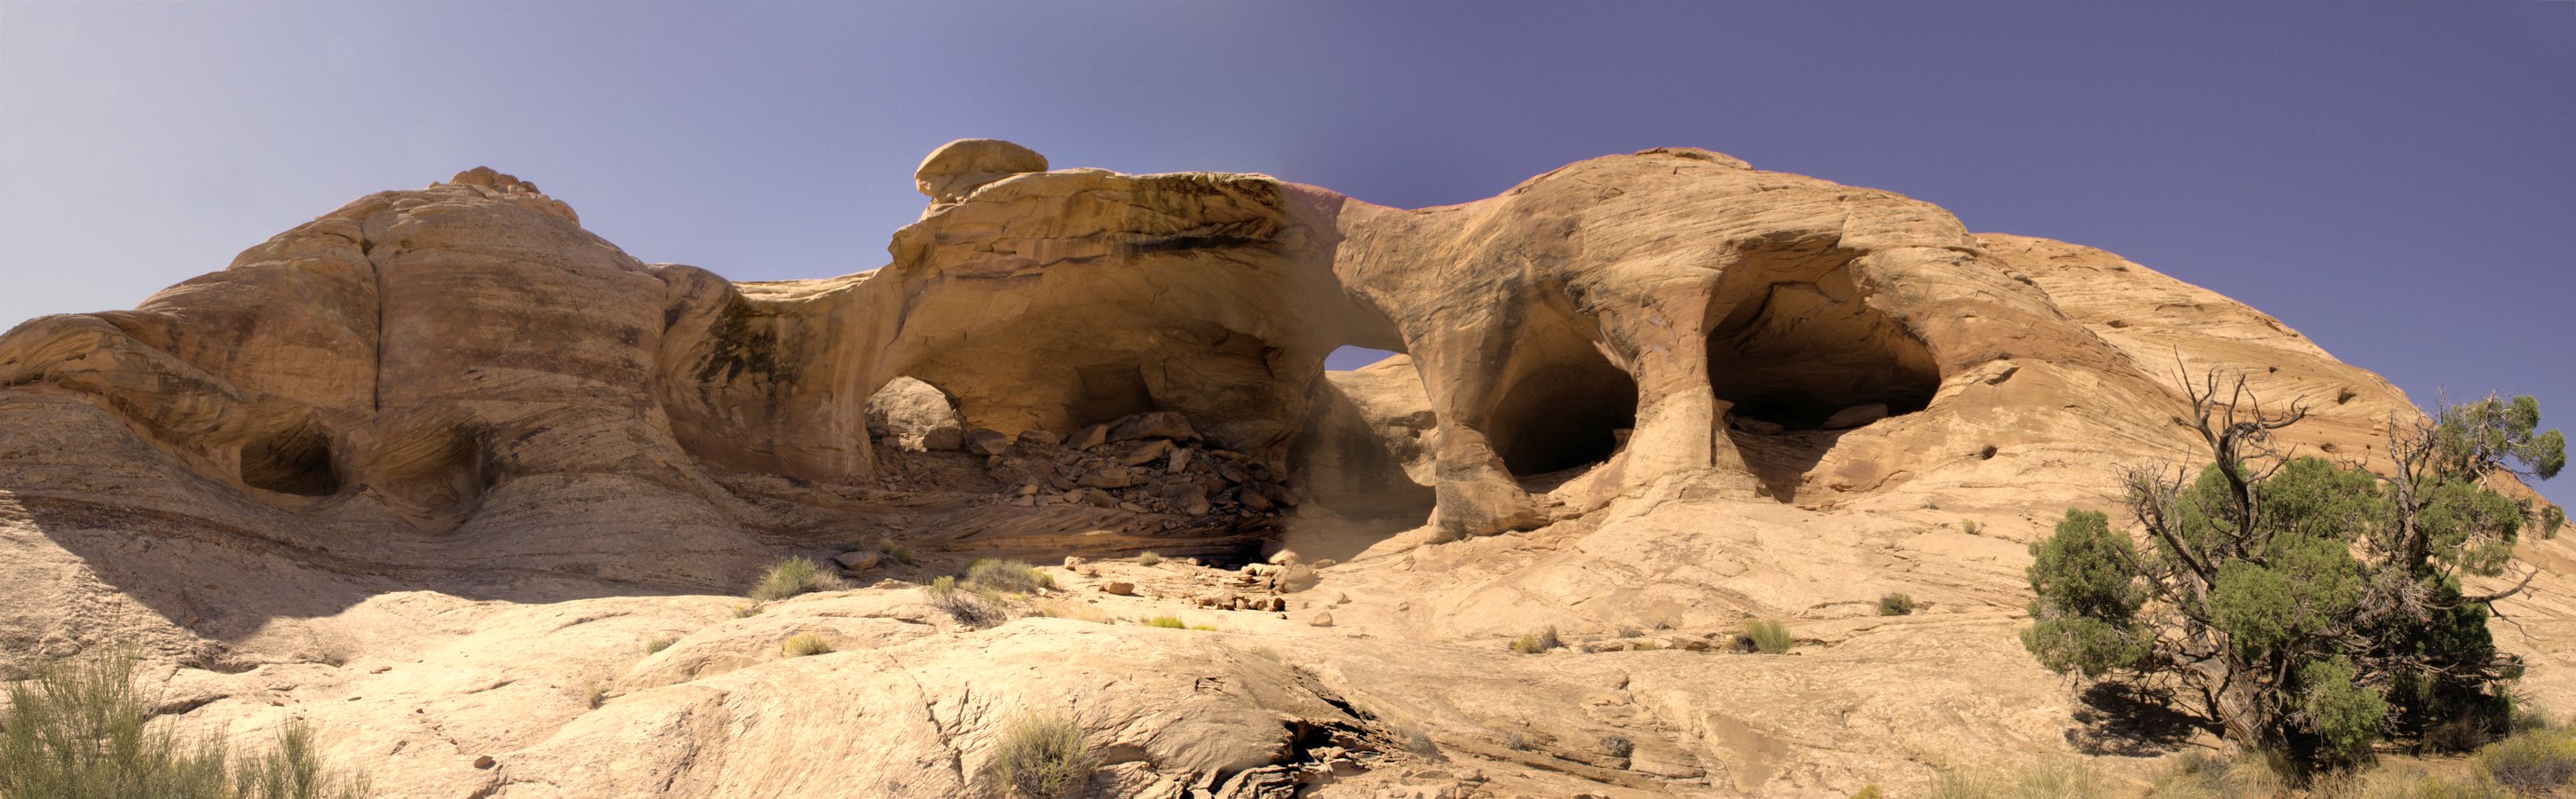
landscape, rock, desert, valley, formation, arch, material, geology, badlands, plateau, wadi, landform, utaharch, colonnadearch, fiveholearch, natural environment, geographical feature